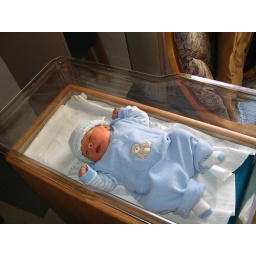
Getting ready to go home in his bear outfit.